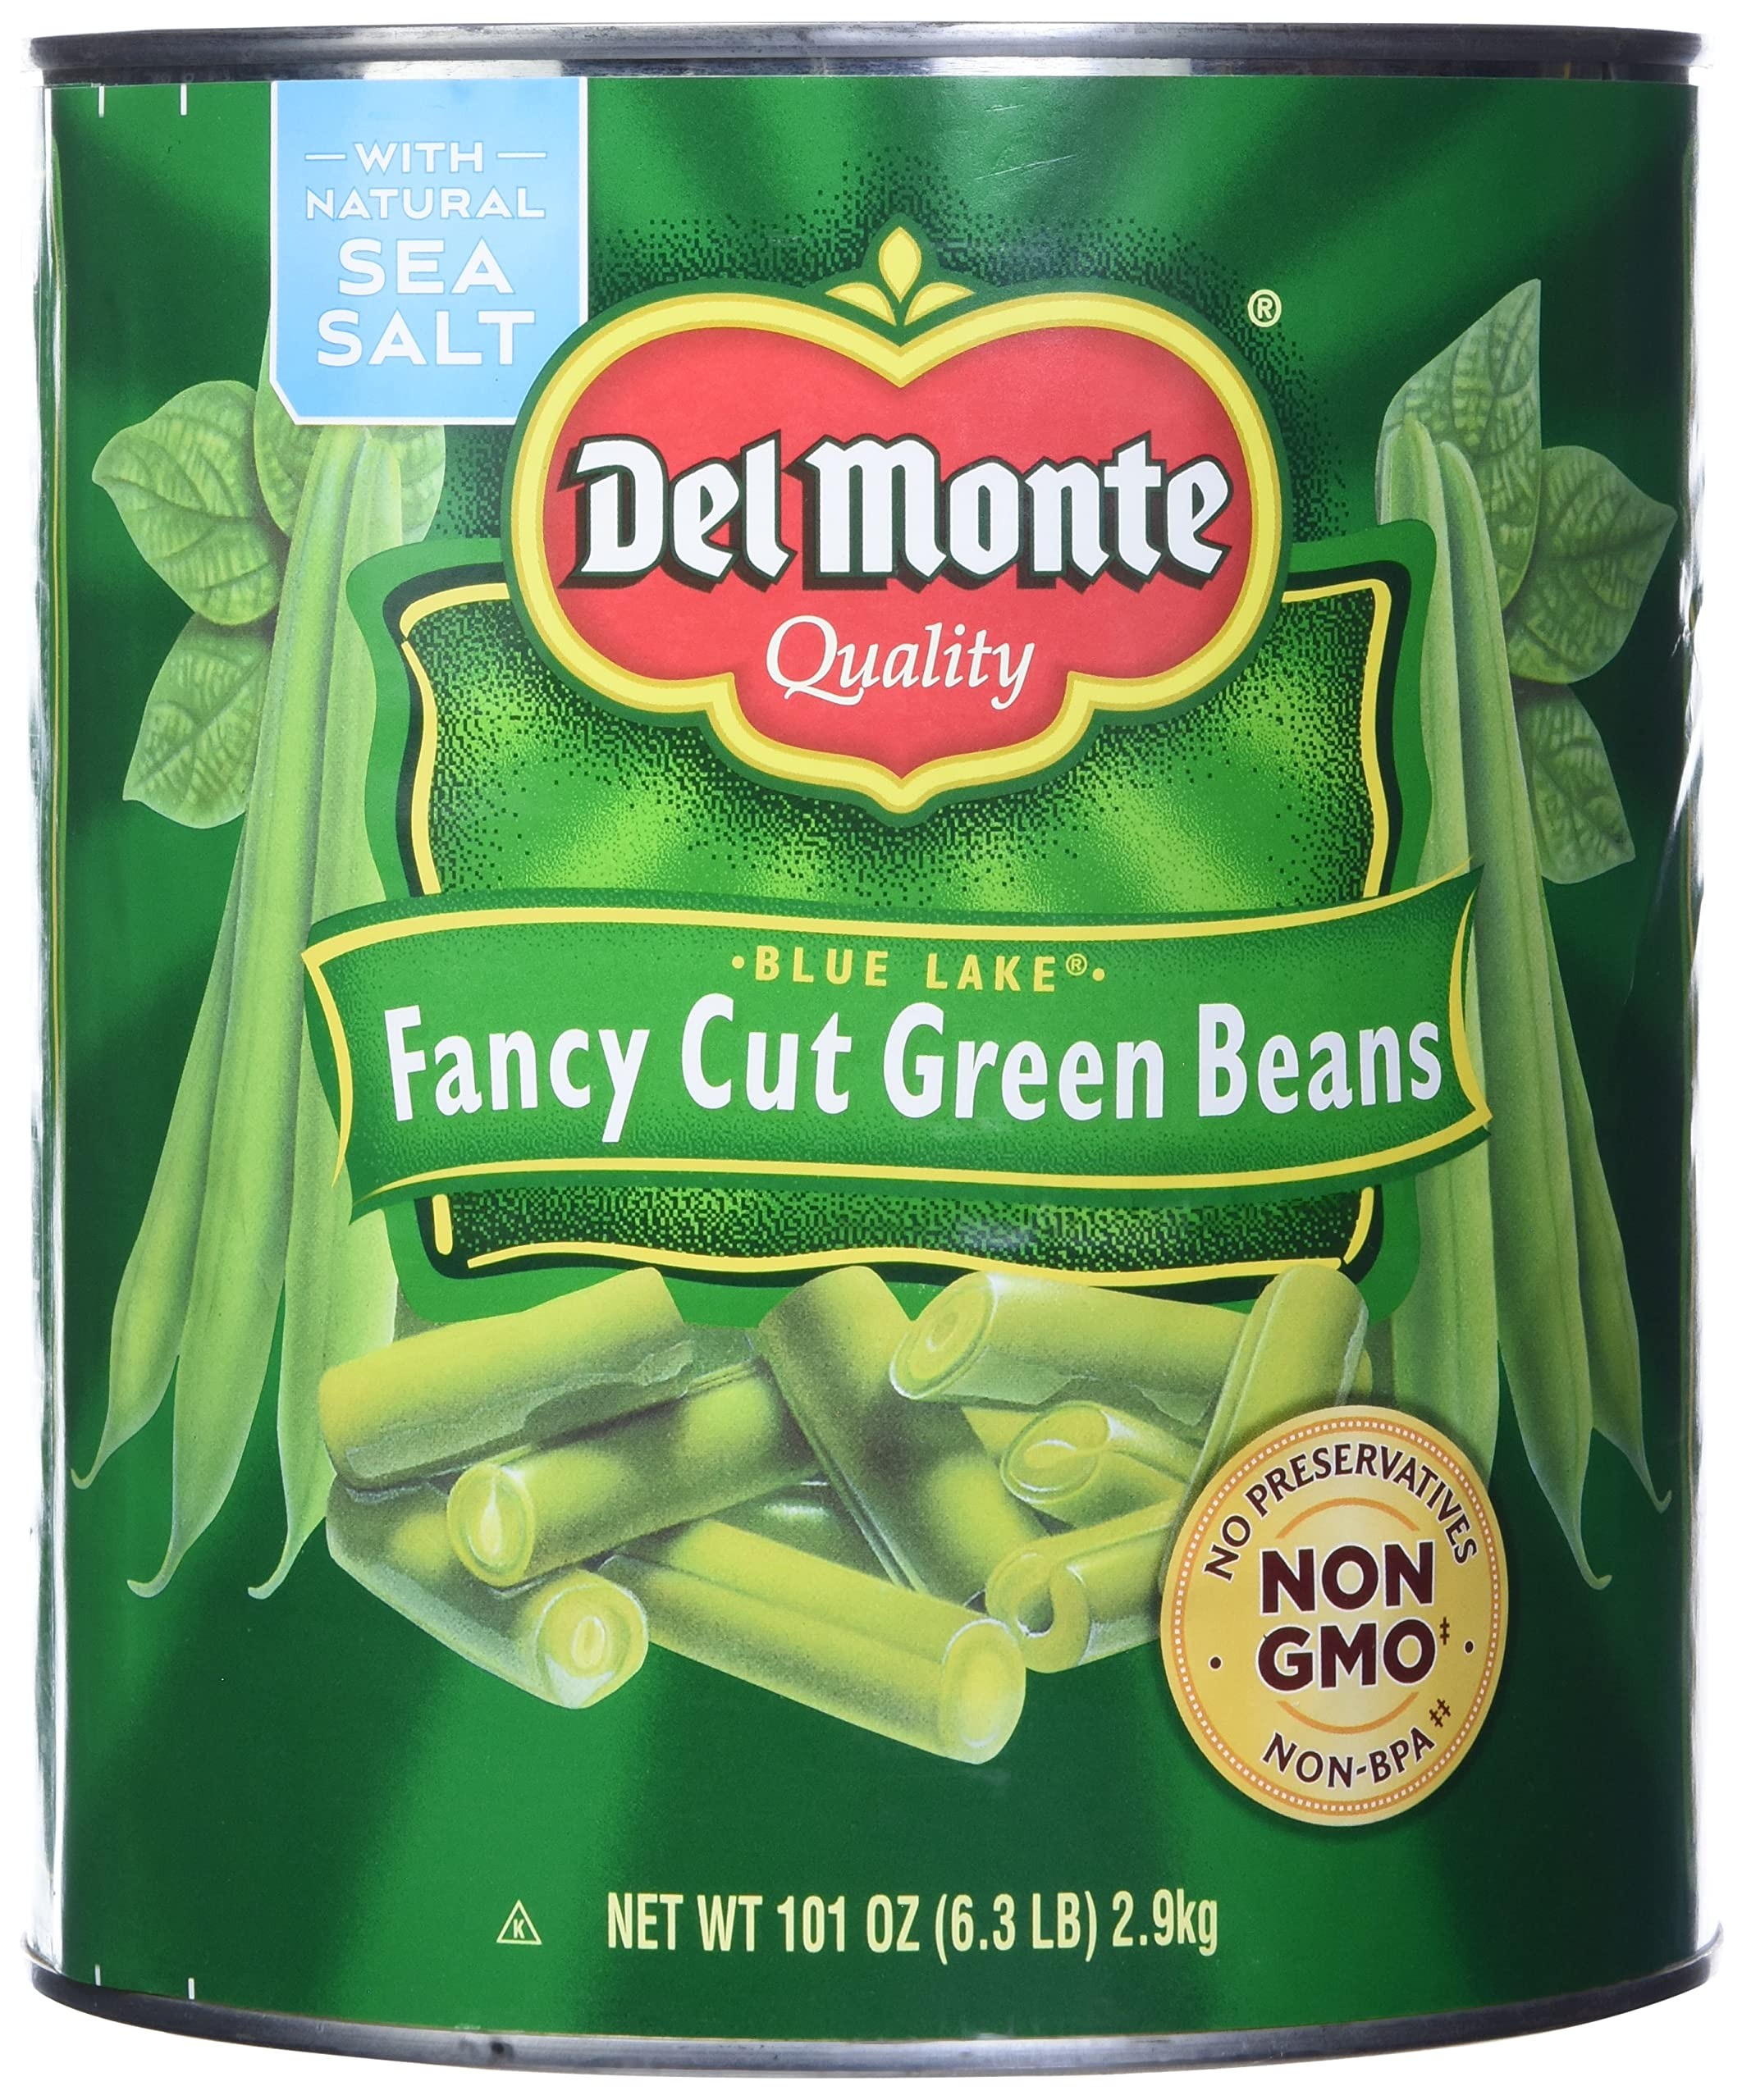
Item Name: Del Monte Blue Lake Fancy Cut Green Beans, Canned Vegetables
Bullet Point 1: 101 oz can of DEL MONTE BLUE LAKE Fancy Cut Green Beans
Bullet Point 2: Canned vegetables offer fresh flavor in a quick, convenient side dish
Bullet Point 3: Fresh tasting vegetables with just green beans, water and sea salt
Bullet Point 4: Canned green beans are Non-GMO with no preservatives
Bullet Point 5: Green beans are ready to eat alone or in casseroles
Value: 1.0
Unit: Ounce

Price: 5.99